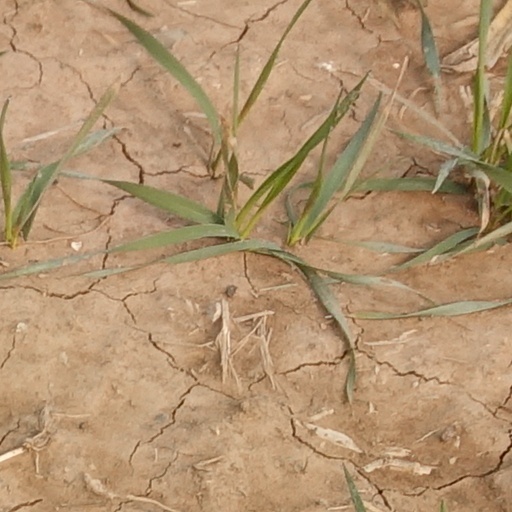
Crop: wheat